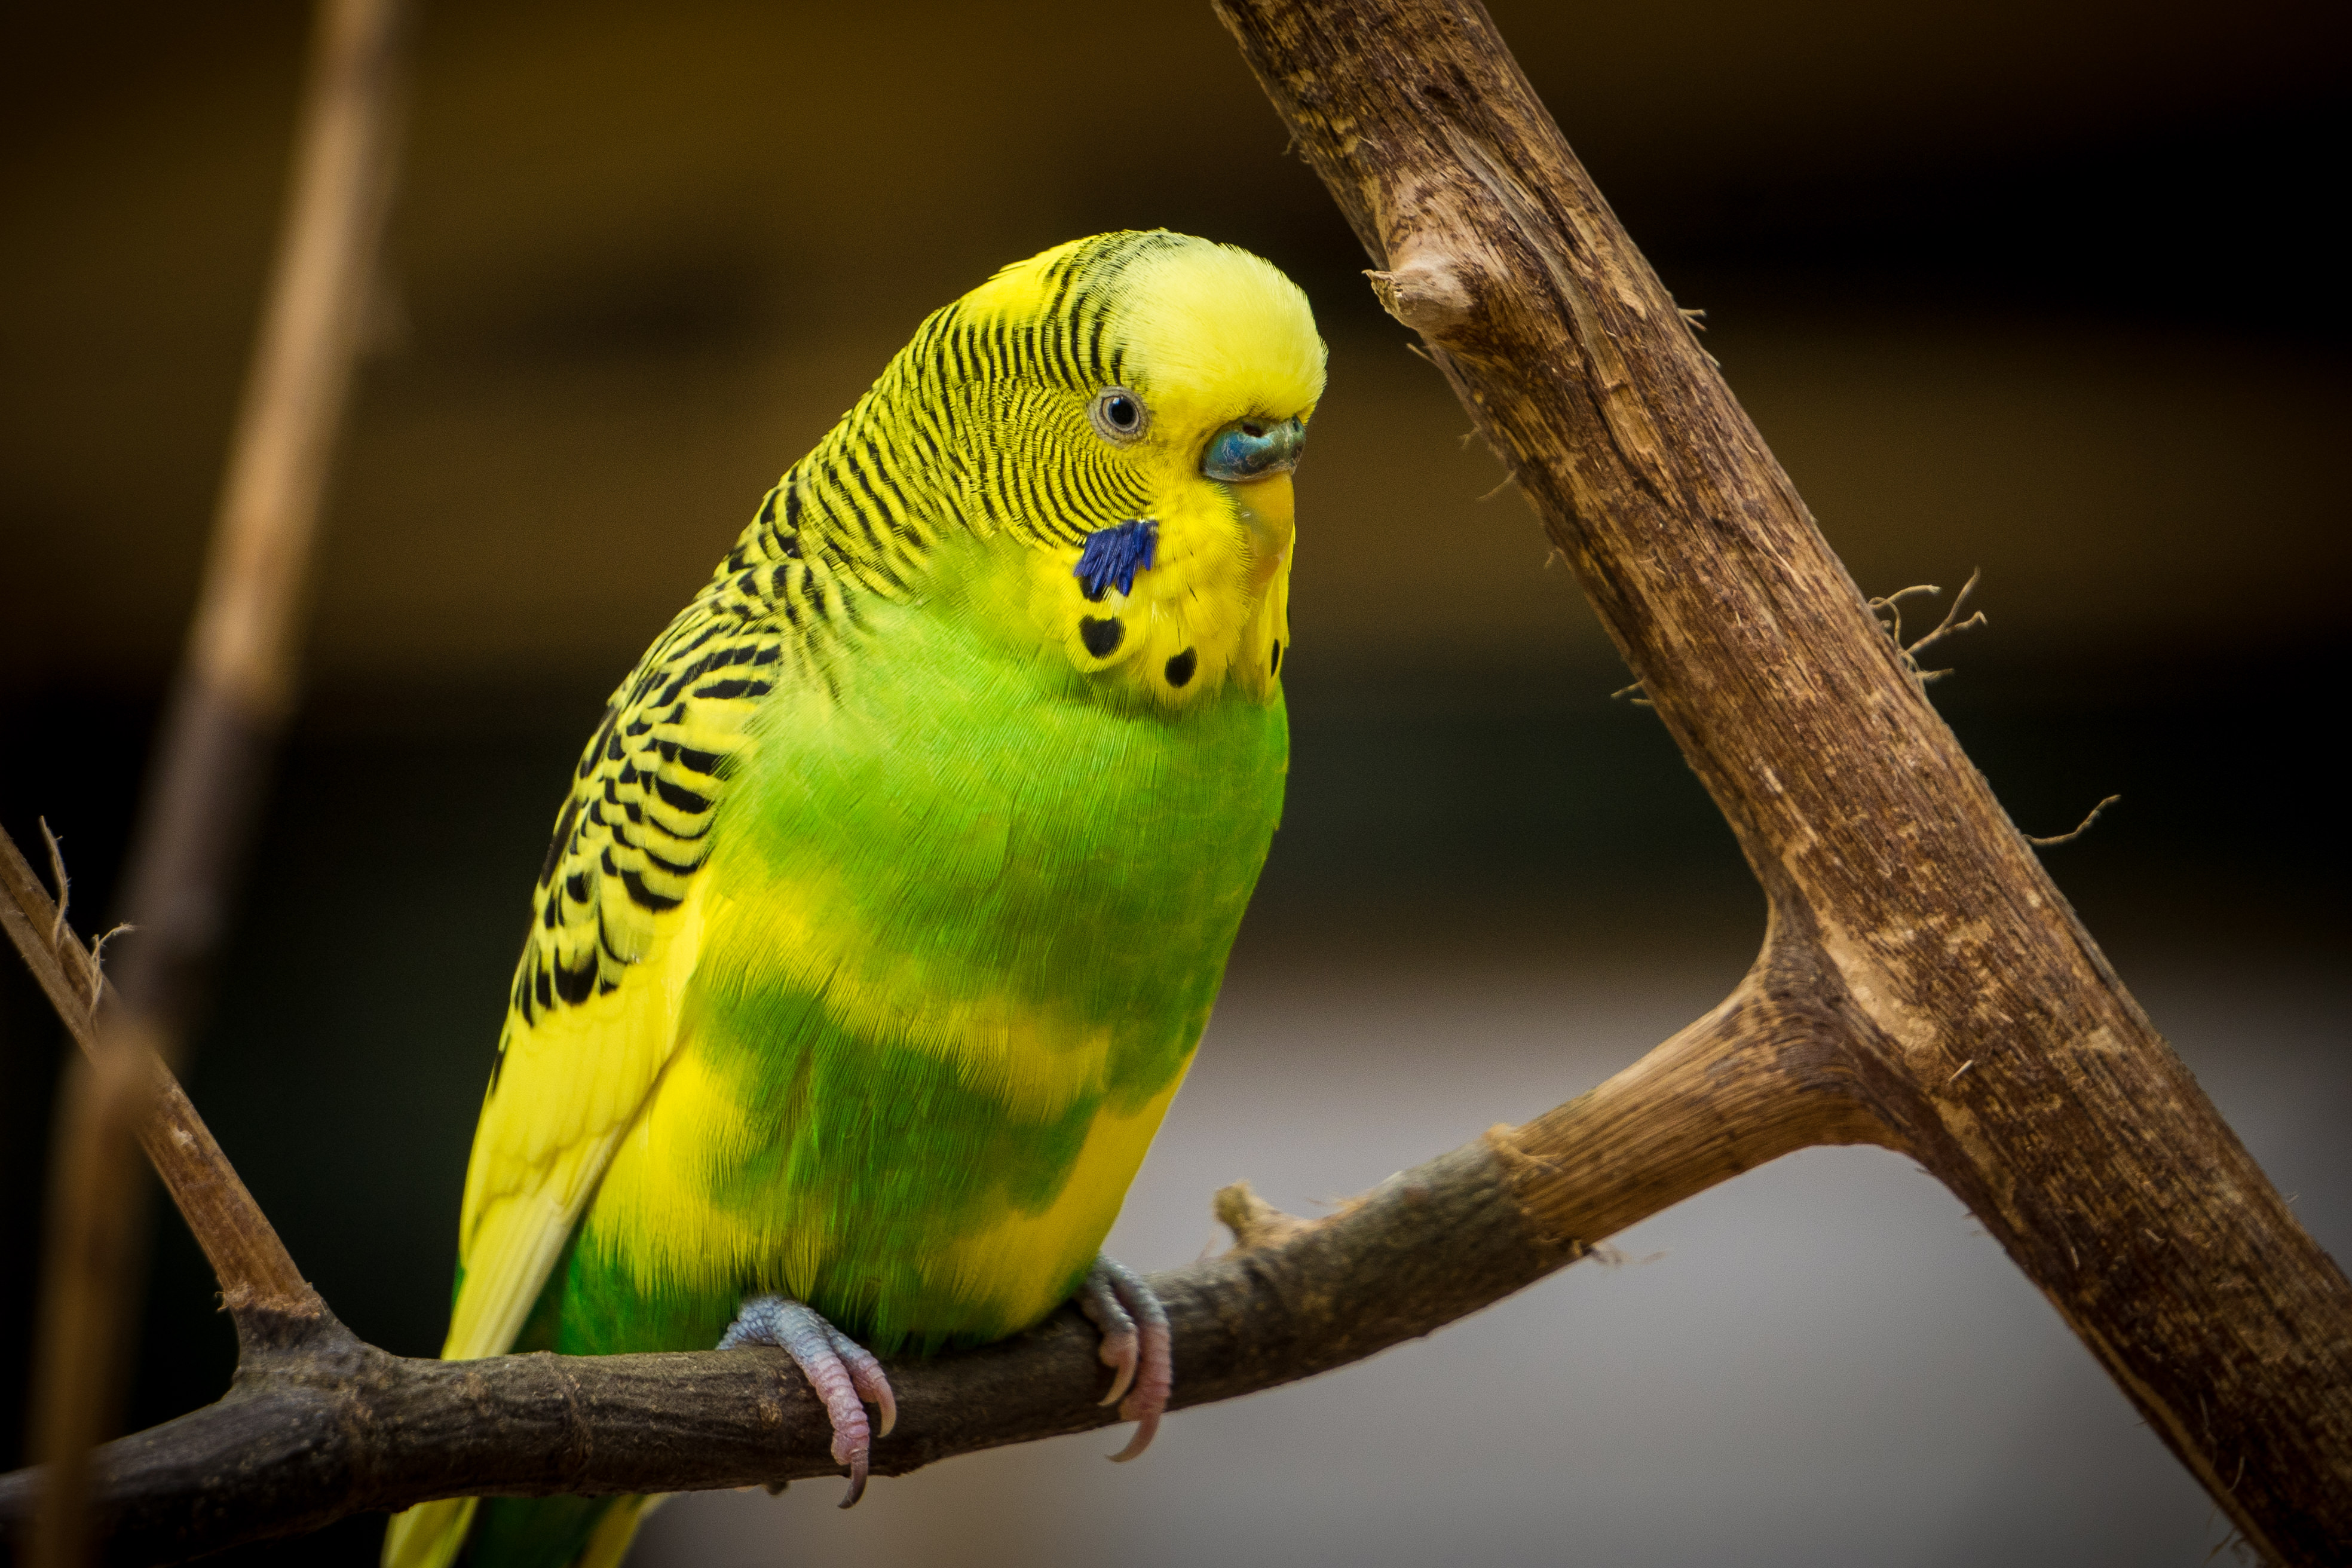
branch, bird, animal, wildlife, wild, portrait, green, jungle, beak, tropical, colourful, color, small, colorful, yellow, avian, fauna, plumage, lorikeet, outdoors, feathers, vertebrate, parrot, parakeet, perched, common pet parakeet, love bird